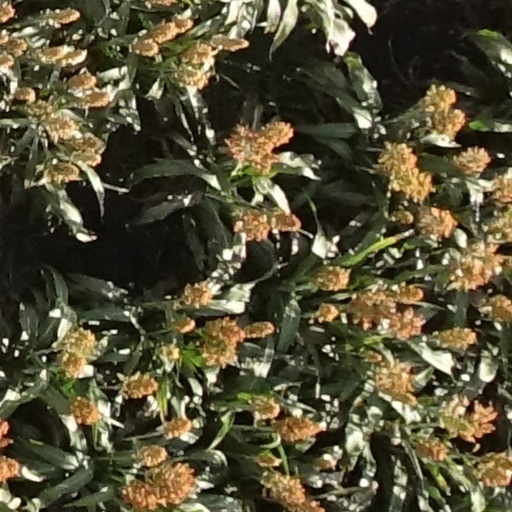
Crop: sorghum